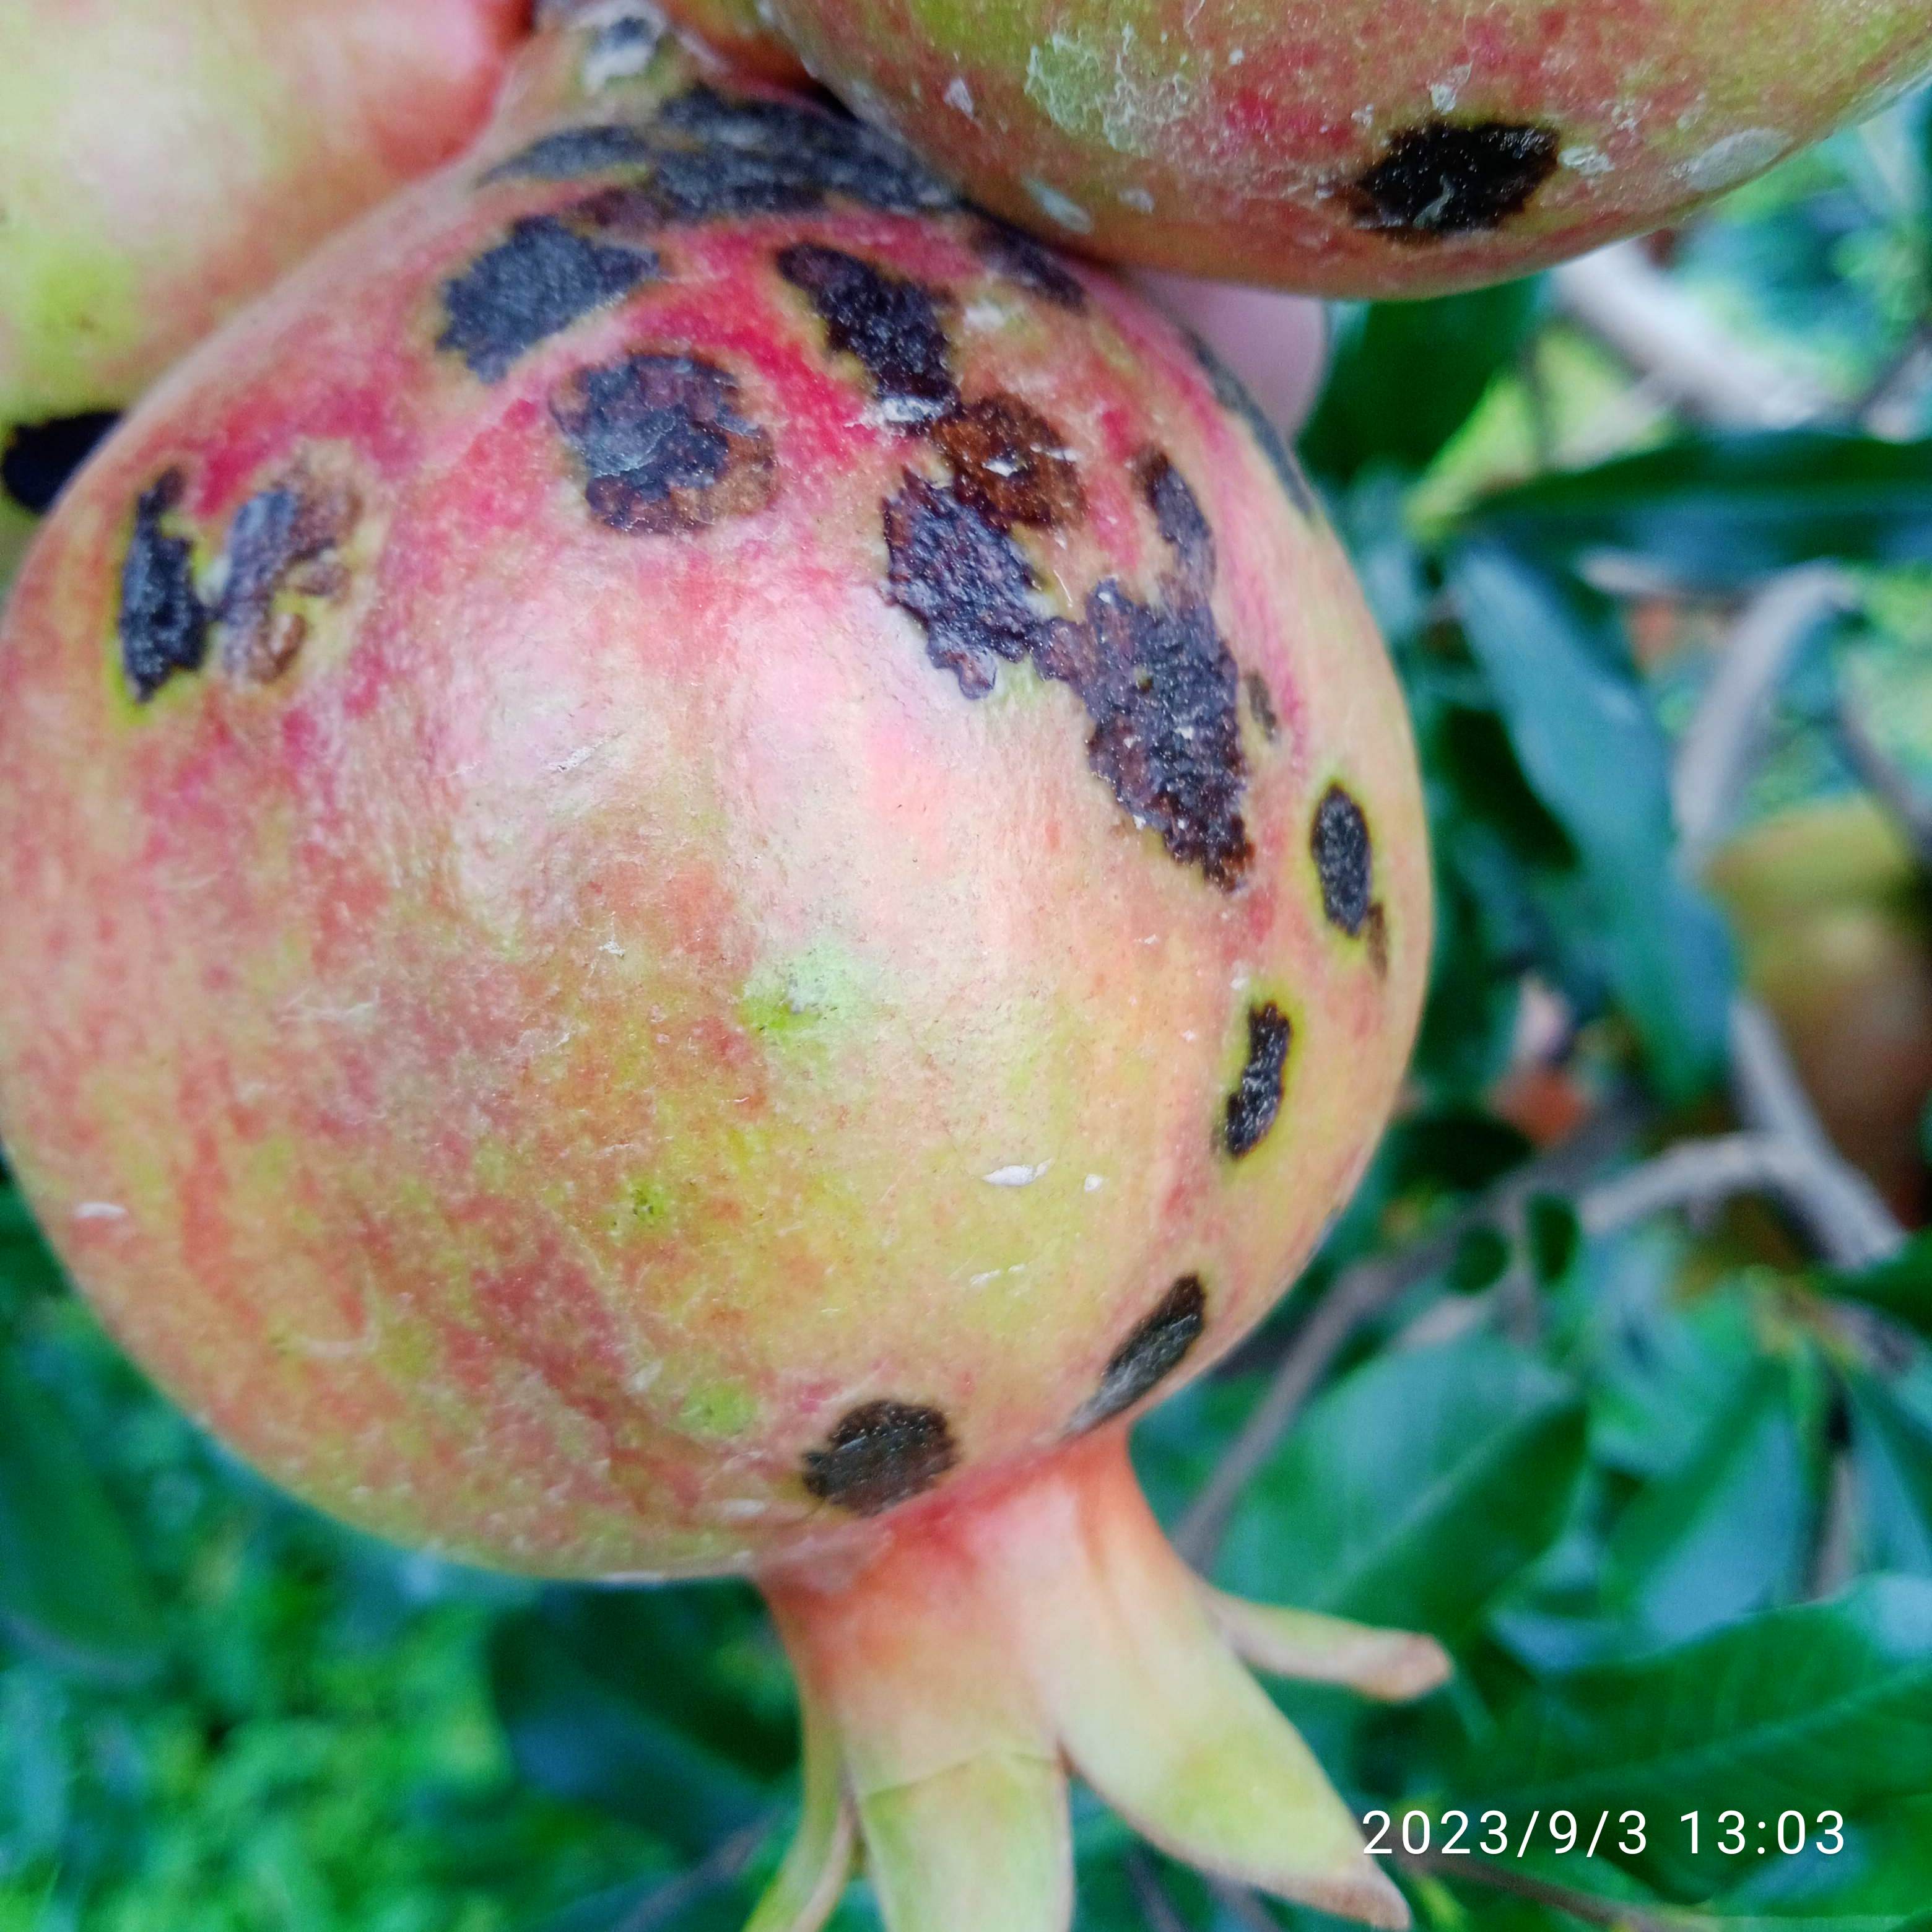
Label: Anthracnose